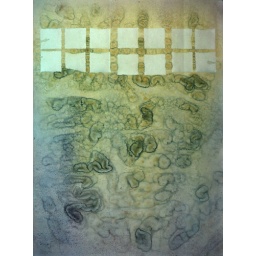
water and watercolor on paper over squares 10cm in size